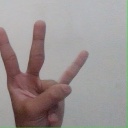
अक्षर: क्ष